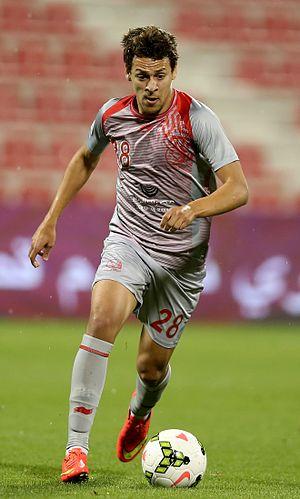
Le concours du meilleur footballeur tunisien de l'année est institué par l'agence Tunis Afrique Presse en 2012, via un référendum ouvert aux journalistes sportifs, entraîneurs et techniciens, mais aussi sur son site web pour désigner le meilleur footballeur tunisien de l'année.
Youssef Msakni ou Youssef Msekni, né le 28 octobre 1990 à Tunis, est un footballeur international tunisien qui évolue au poste d'ailier gauche. Il se fait connaître à l'occasion de la coupe du monde de football des moins de 17 ans 2007.
Djamel Belmadi, né le 25 mars 1976 à Champigny-sur-Marne en France, est un footballeur international algérien évoluant au milieu de terrain et devenu par la suite entraîneur. Il est sélectionneur de l’équipe nationale d'Algérie depuis le 2 août 2018.